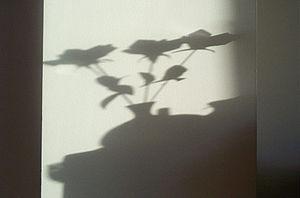
Une image est une représentation visuelle, voire mentale, de quelque chose.